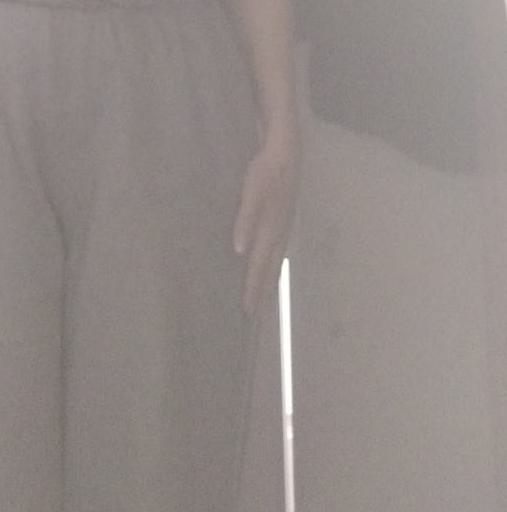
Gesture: no_gesture